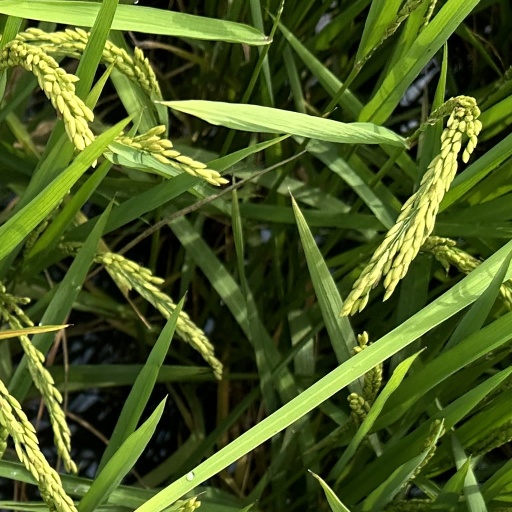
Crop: rice